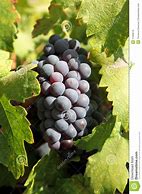
Label: Grapes